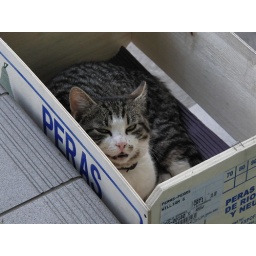
cat in the box